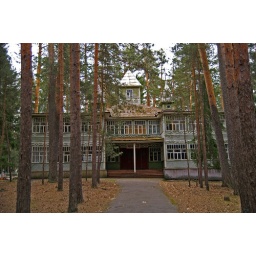
the old house in the pine-tree forest